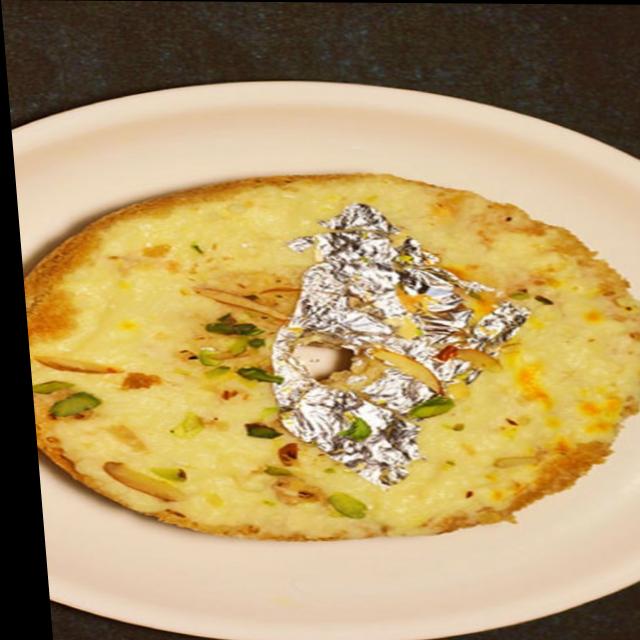
Dish: ghevar